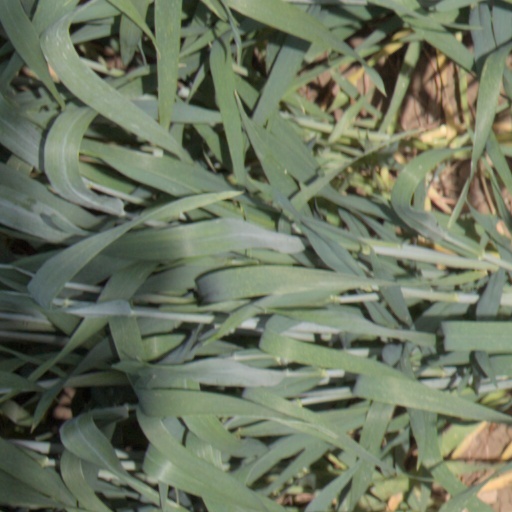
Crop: wheat